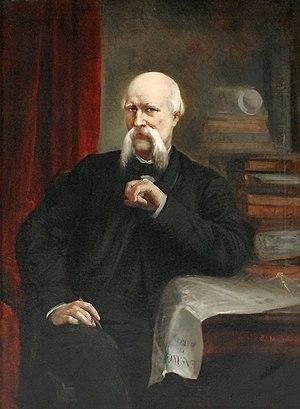
Ildefons Cerdà i Sunyer, né à Centelles le 23 décembre 1815 et mort à Caldas de Besaya le 21 août 1876, est un ingénieur, urbaniste, architecte, juriste, économiste et homme politique espagnol.